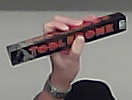
Product: toblerone_black